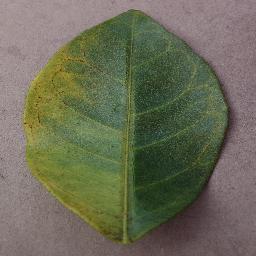
Label: Orange___Haunglongbing_(Citrus_greening)